Horses in Chinese mythology

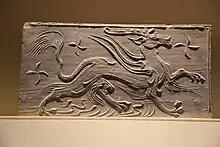
Liu Song dynasty brick-relief of a Tianma

One of the main characters in the classic novel "Journey to the West" mostly appears in the form of a white horse, but is really a converted dragon (Yu (1980, 1977)): "passim") Yulong, the third son of a Dragon King (Ao Run, of the West Sea): in order to redeem himself from his past unfilial sins, Boddhisatva Guan Yin gracefully allows him to serve as a mount for the monk Xuanzang during his mission to fetch scriptures from "the West".